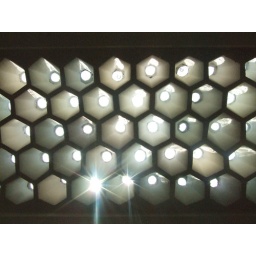
roof in the harem bath. i guess so the women could bath in the rain.